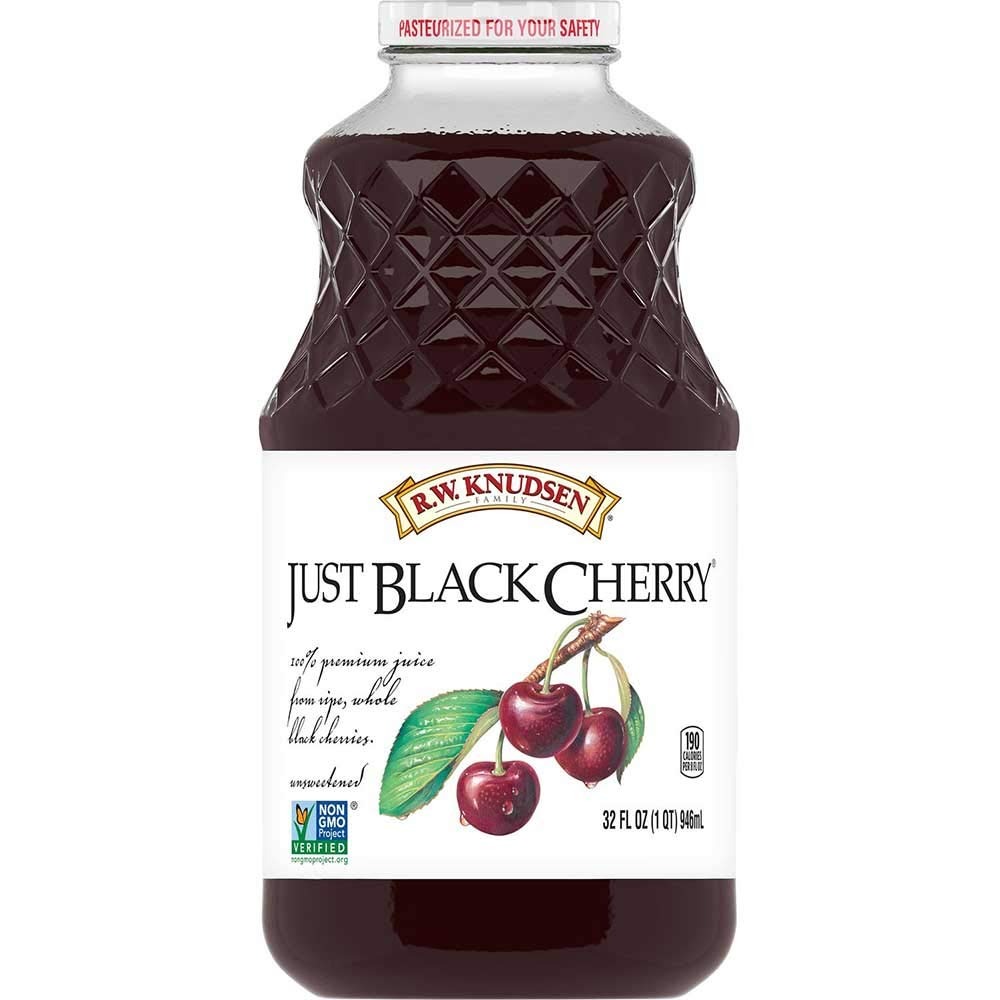
Item Name: R.W. Knudsen Just Black Cherry Juice, 32 Fluid Ounce -- 6 per case.
Value: 192.0
Unit: Fl Oz

Price: 7.33